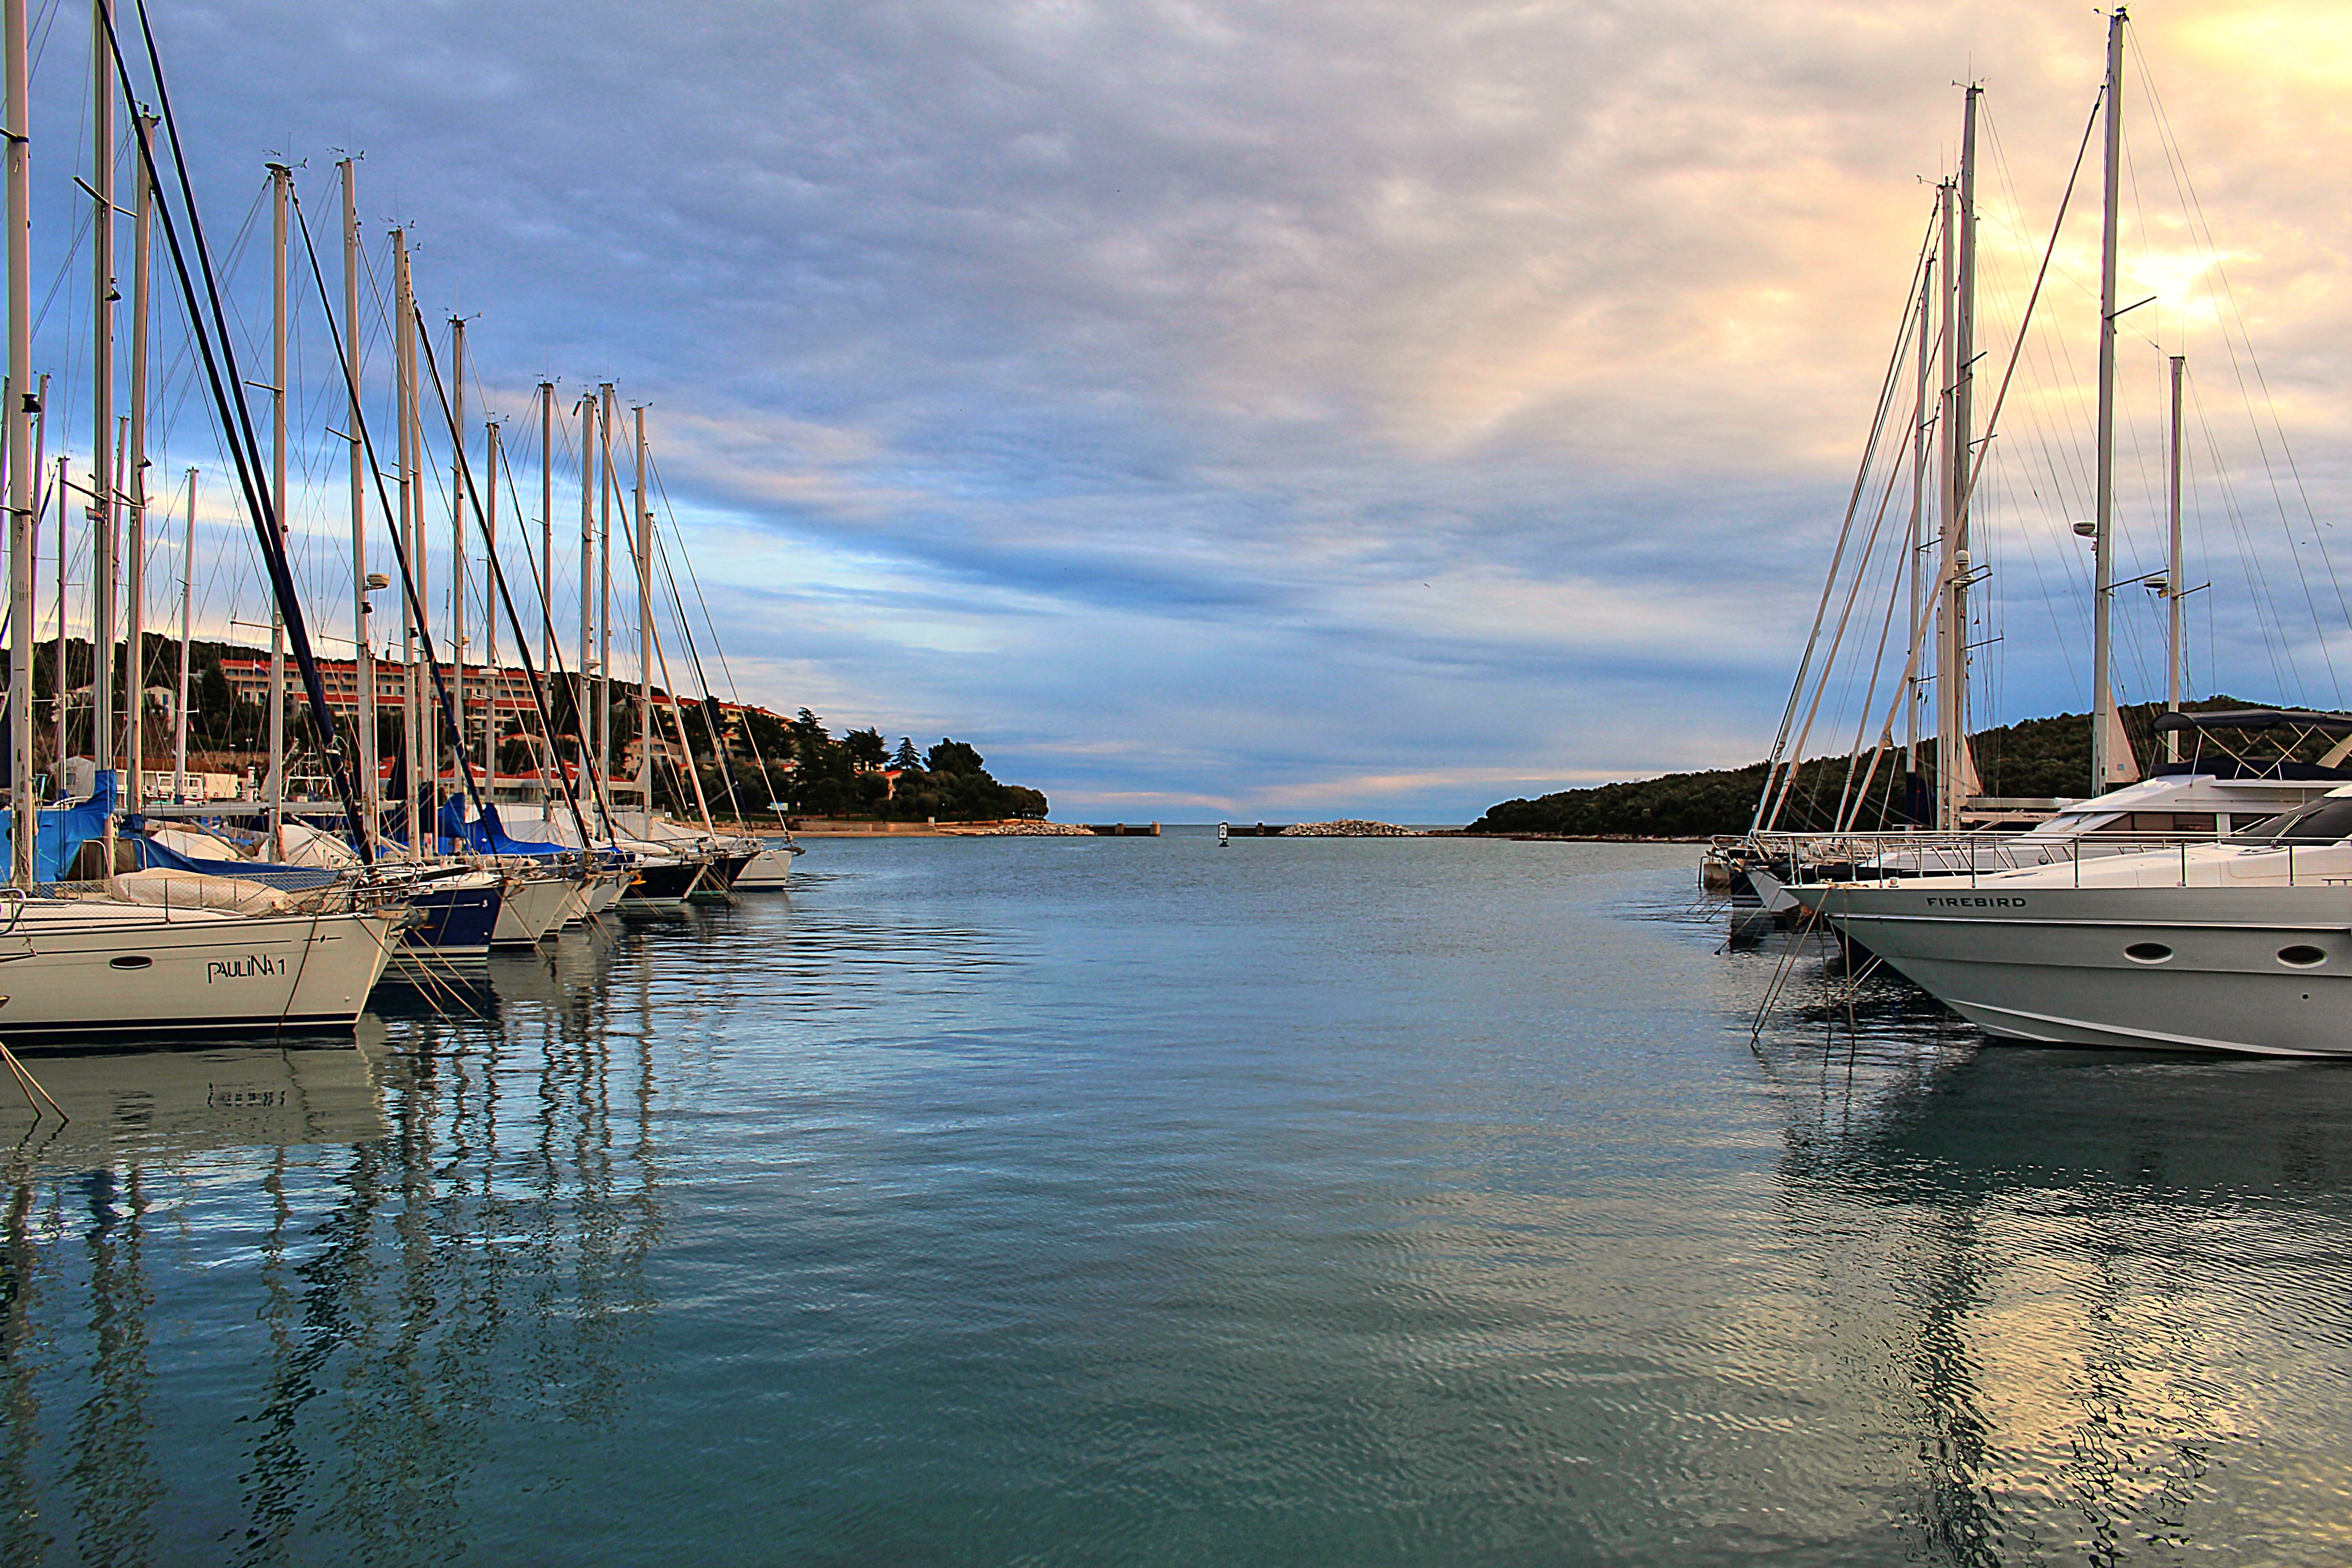
sea, coast, water, dock, sunset, boat, reflection, vehicle, mast, sailing, bay, harbor, marina, port, sailboat, boats, ships, sail, watercraft, sailing ship